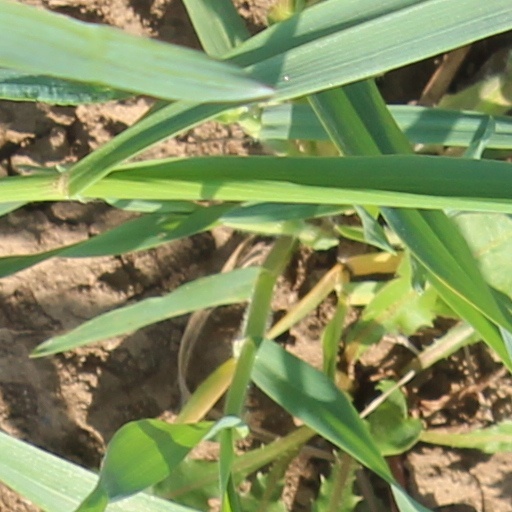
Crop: wheat